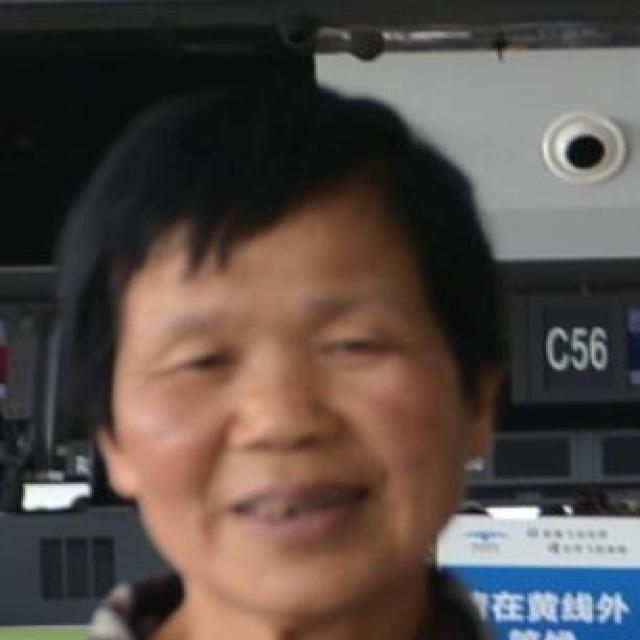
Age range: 45-64